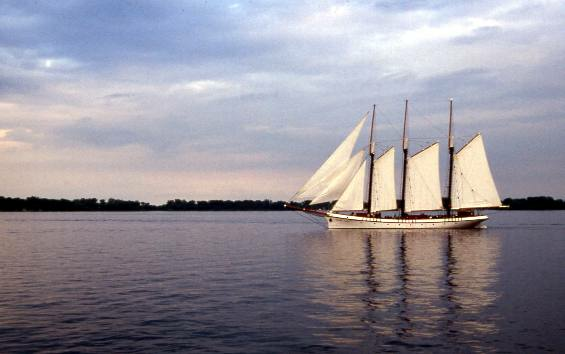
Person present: No